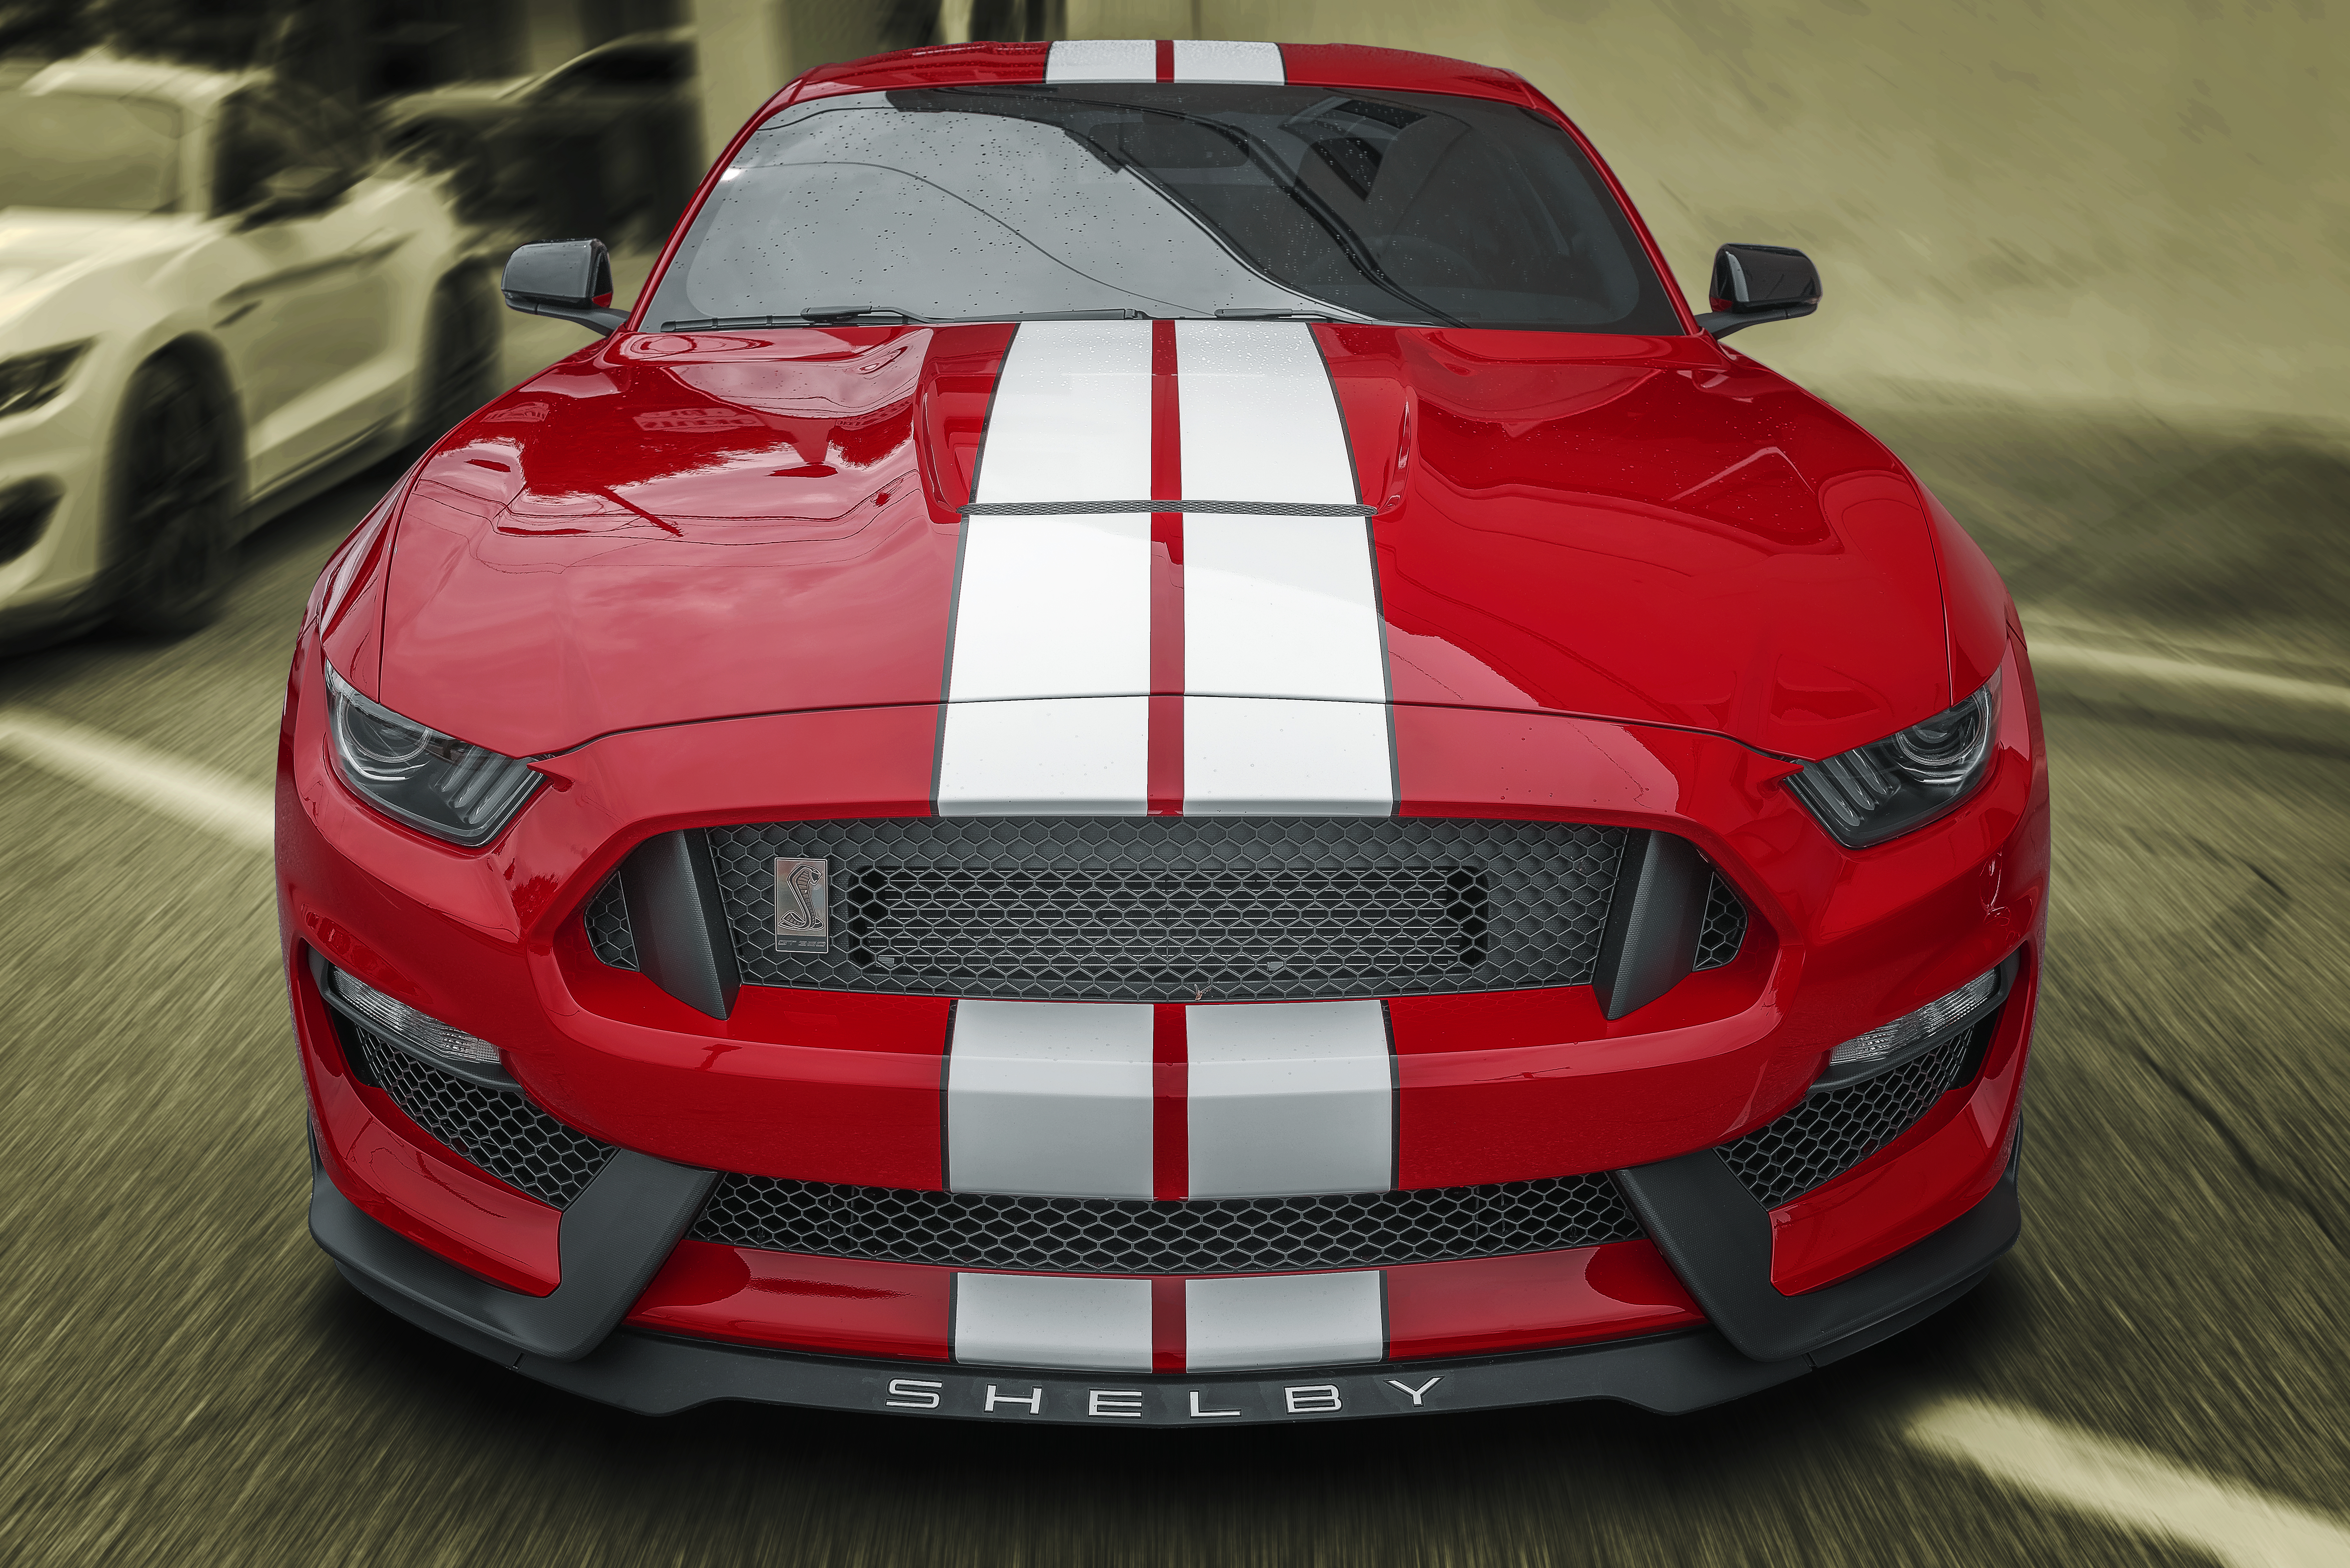
geotagged, Lenoir, north carolina, united states, usa, 8 Cylinder, American Muscle Car, auto, automobile, automotive photography, Automotive Portrait, Caldwell County, Caldwell County NC, Caldwell County North Carolina, car, Car Meet, car photo, car photography, car show, coche, ford, Ford Muscle Car, ford mustang, Ford Mustang GT350, Ford Mustang Shelby, Ford Mustang Shelby GT350, FORD Vehicle, gt350, Lenoir Cruisers, Lenoir NC, Lenoir North Carolina, Mustang Shelby, Mustang Shelby GT350, Nikon D800, North Carolina Car Show, photoshop, Photoshop Car, Photoshop Path Blur, red car, shelby mustang, v8, vehicle, vendimia, voiture, motor vehicle, land vehicle, red, automotive design, sports car, performance car, automotive exterior, bumper, muscle car, supercar, personal luxury car, hood, custom car, automotive wheel system, classic car, luxury vehicle, wheel, city car, full size car, race car, coupe, auto part, mid size car, automotive lighting